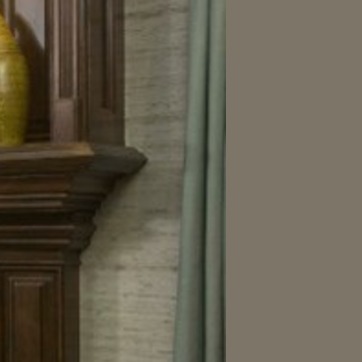
Material: wallpaper